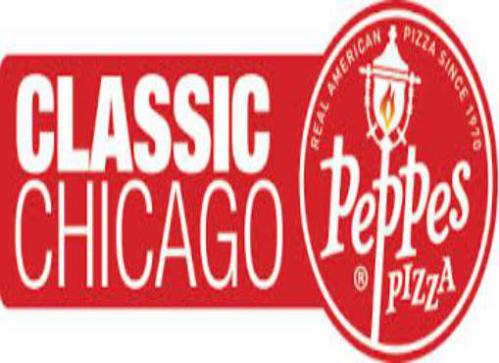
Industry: Food